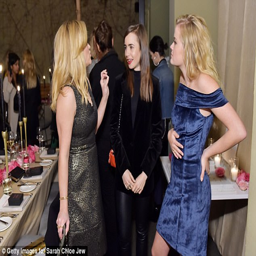
people enjoyed a quick chat with person at the fun event